Scout Adventures (The Scout Association)

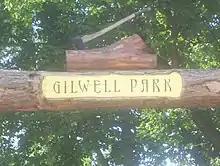
Each new National Scout Activity Centre had a symbol to represent the site. Gilwell Park's was based on a log and axe, seen here on the Leopard gates, adopted from safety advice given to new leaders during training courses.

In 2005, the Scout Association launched four enhanced Scout Activity Centres that offered residentials, camping and high quality activities on offer to members. The four initially chosen at the announcement of the plan in February 2004 were Downe Scout Activity Centre, for the Southern Home counties, Gilwell Park, recognised as headquarters of the association and spiritual home of Scouting, Youlbury Scout Activity Centre, for the Northern Home counties, and Great Tower for the North of England. However, when the Scout Activity Centres launched in 2005, Great Tower was not among them and a new centre for the North, Hawkhirst Scout Activity Centre, was launched c. February 2007. Despite not having any on-site activities, the central London Baden-Powell House was also listed as a Scout Activity Centre alongside the others from the launch until 2011.